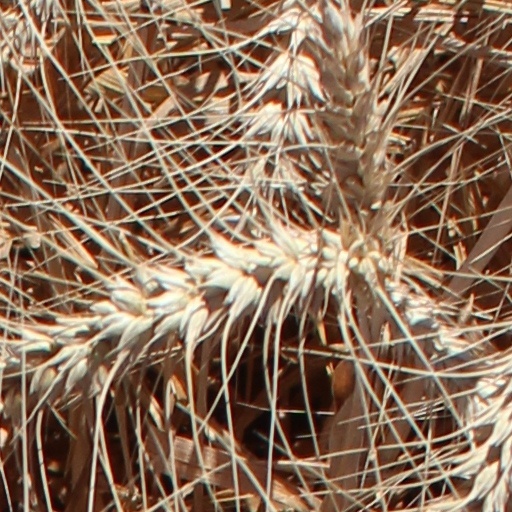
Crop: wheat